Meluhha

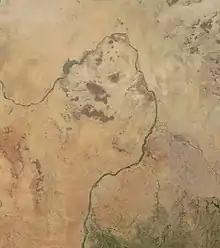
A modern satellite view of the region of Meroe.

According to some accounts of the Akkadian king Rimush, he fought against the troops of Meluhha, in the area of Elam: